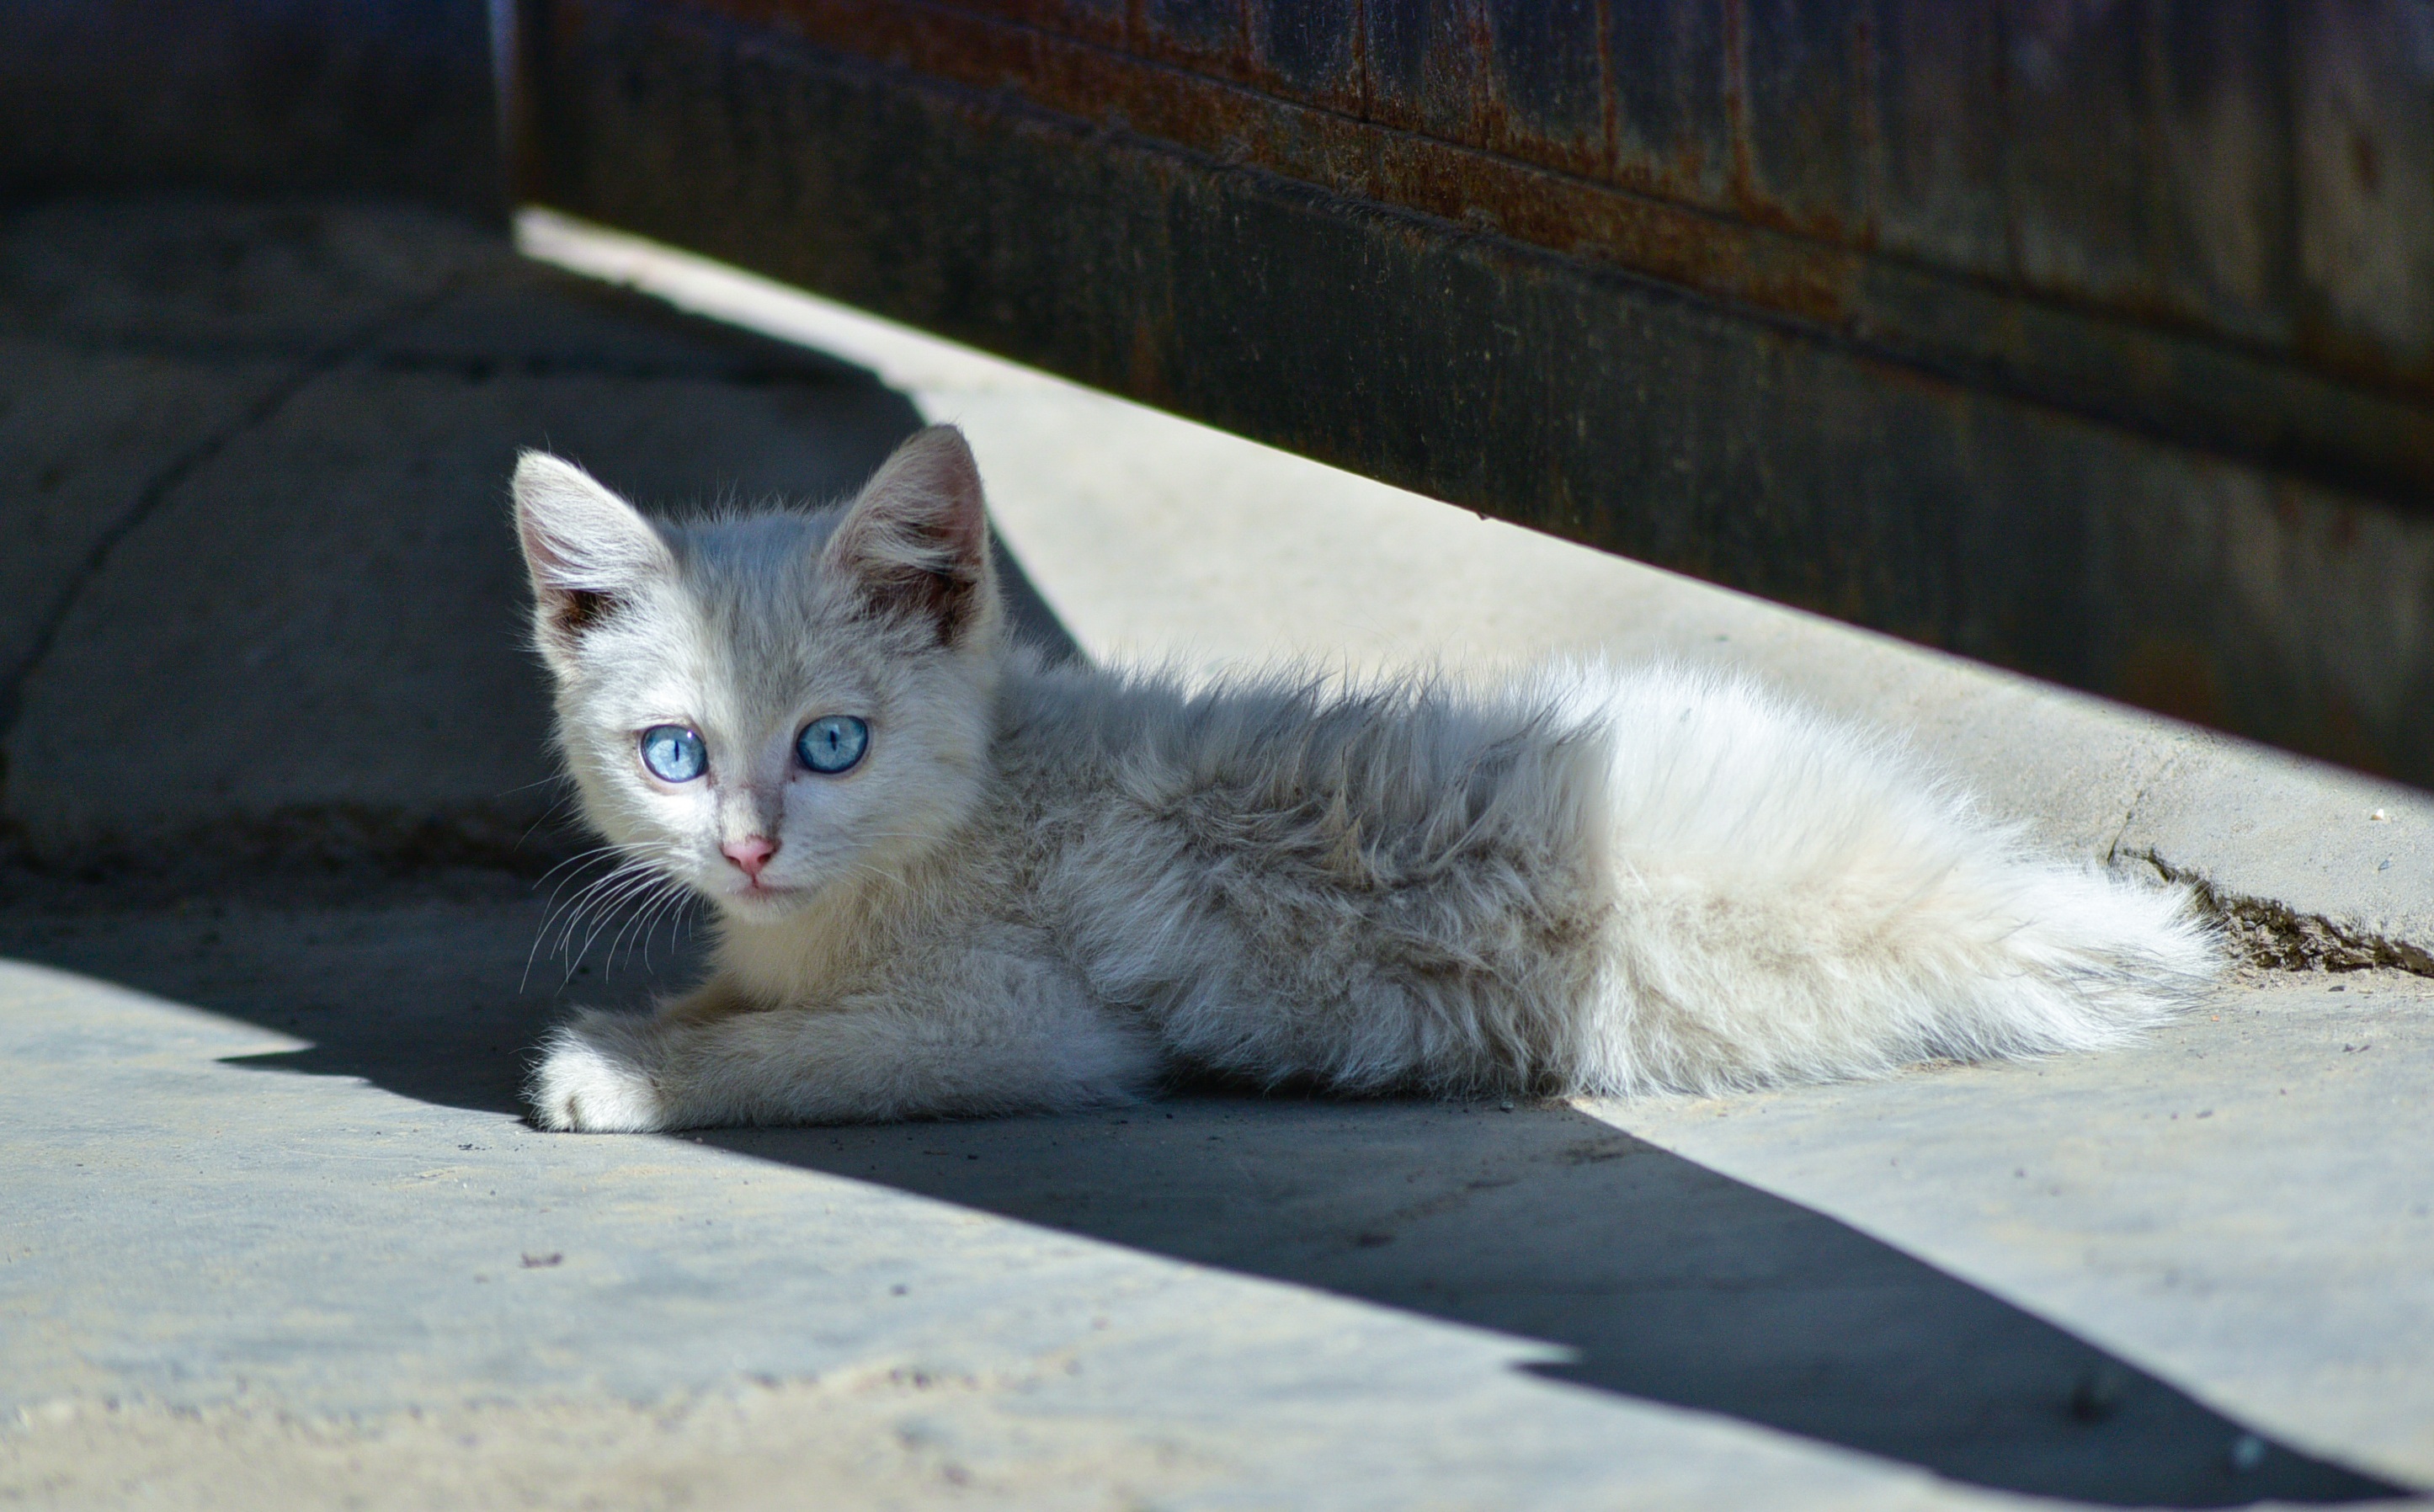
outdoor, street, animal, cute, kitten, cat, mammal, fauna, whiskers, vertebrate, losing his home, cytochemistry indexes, small to medium sized cats, cat like mammal, streen, blue eu yan sang